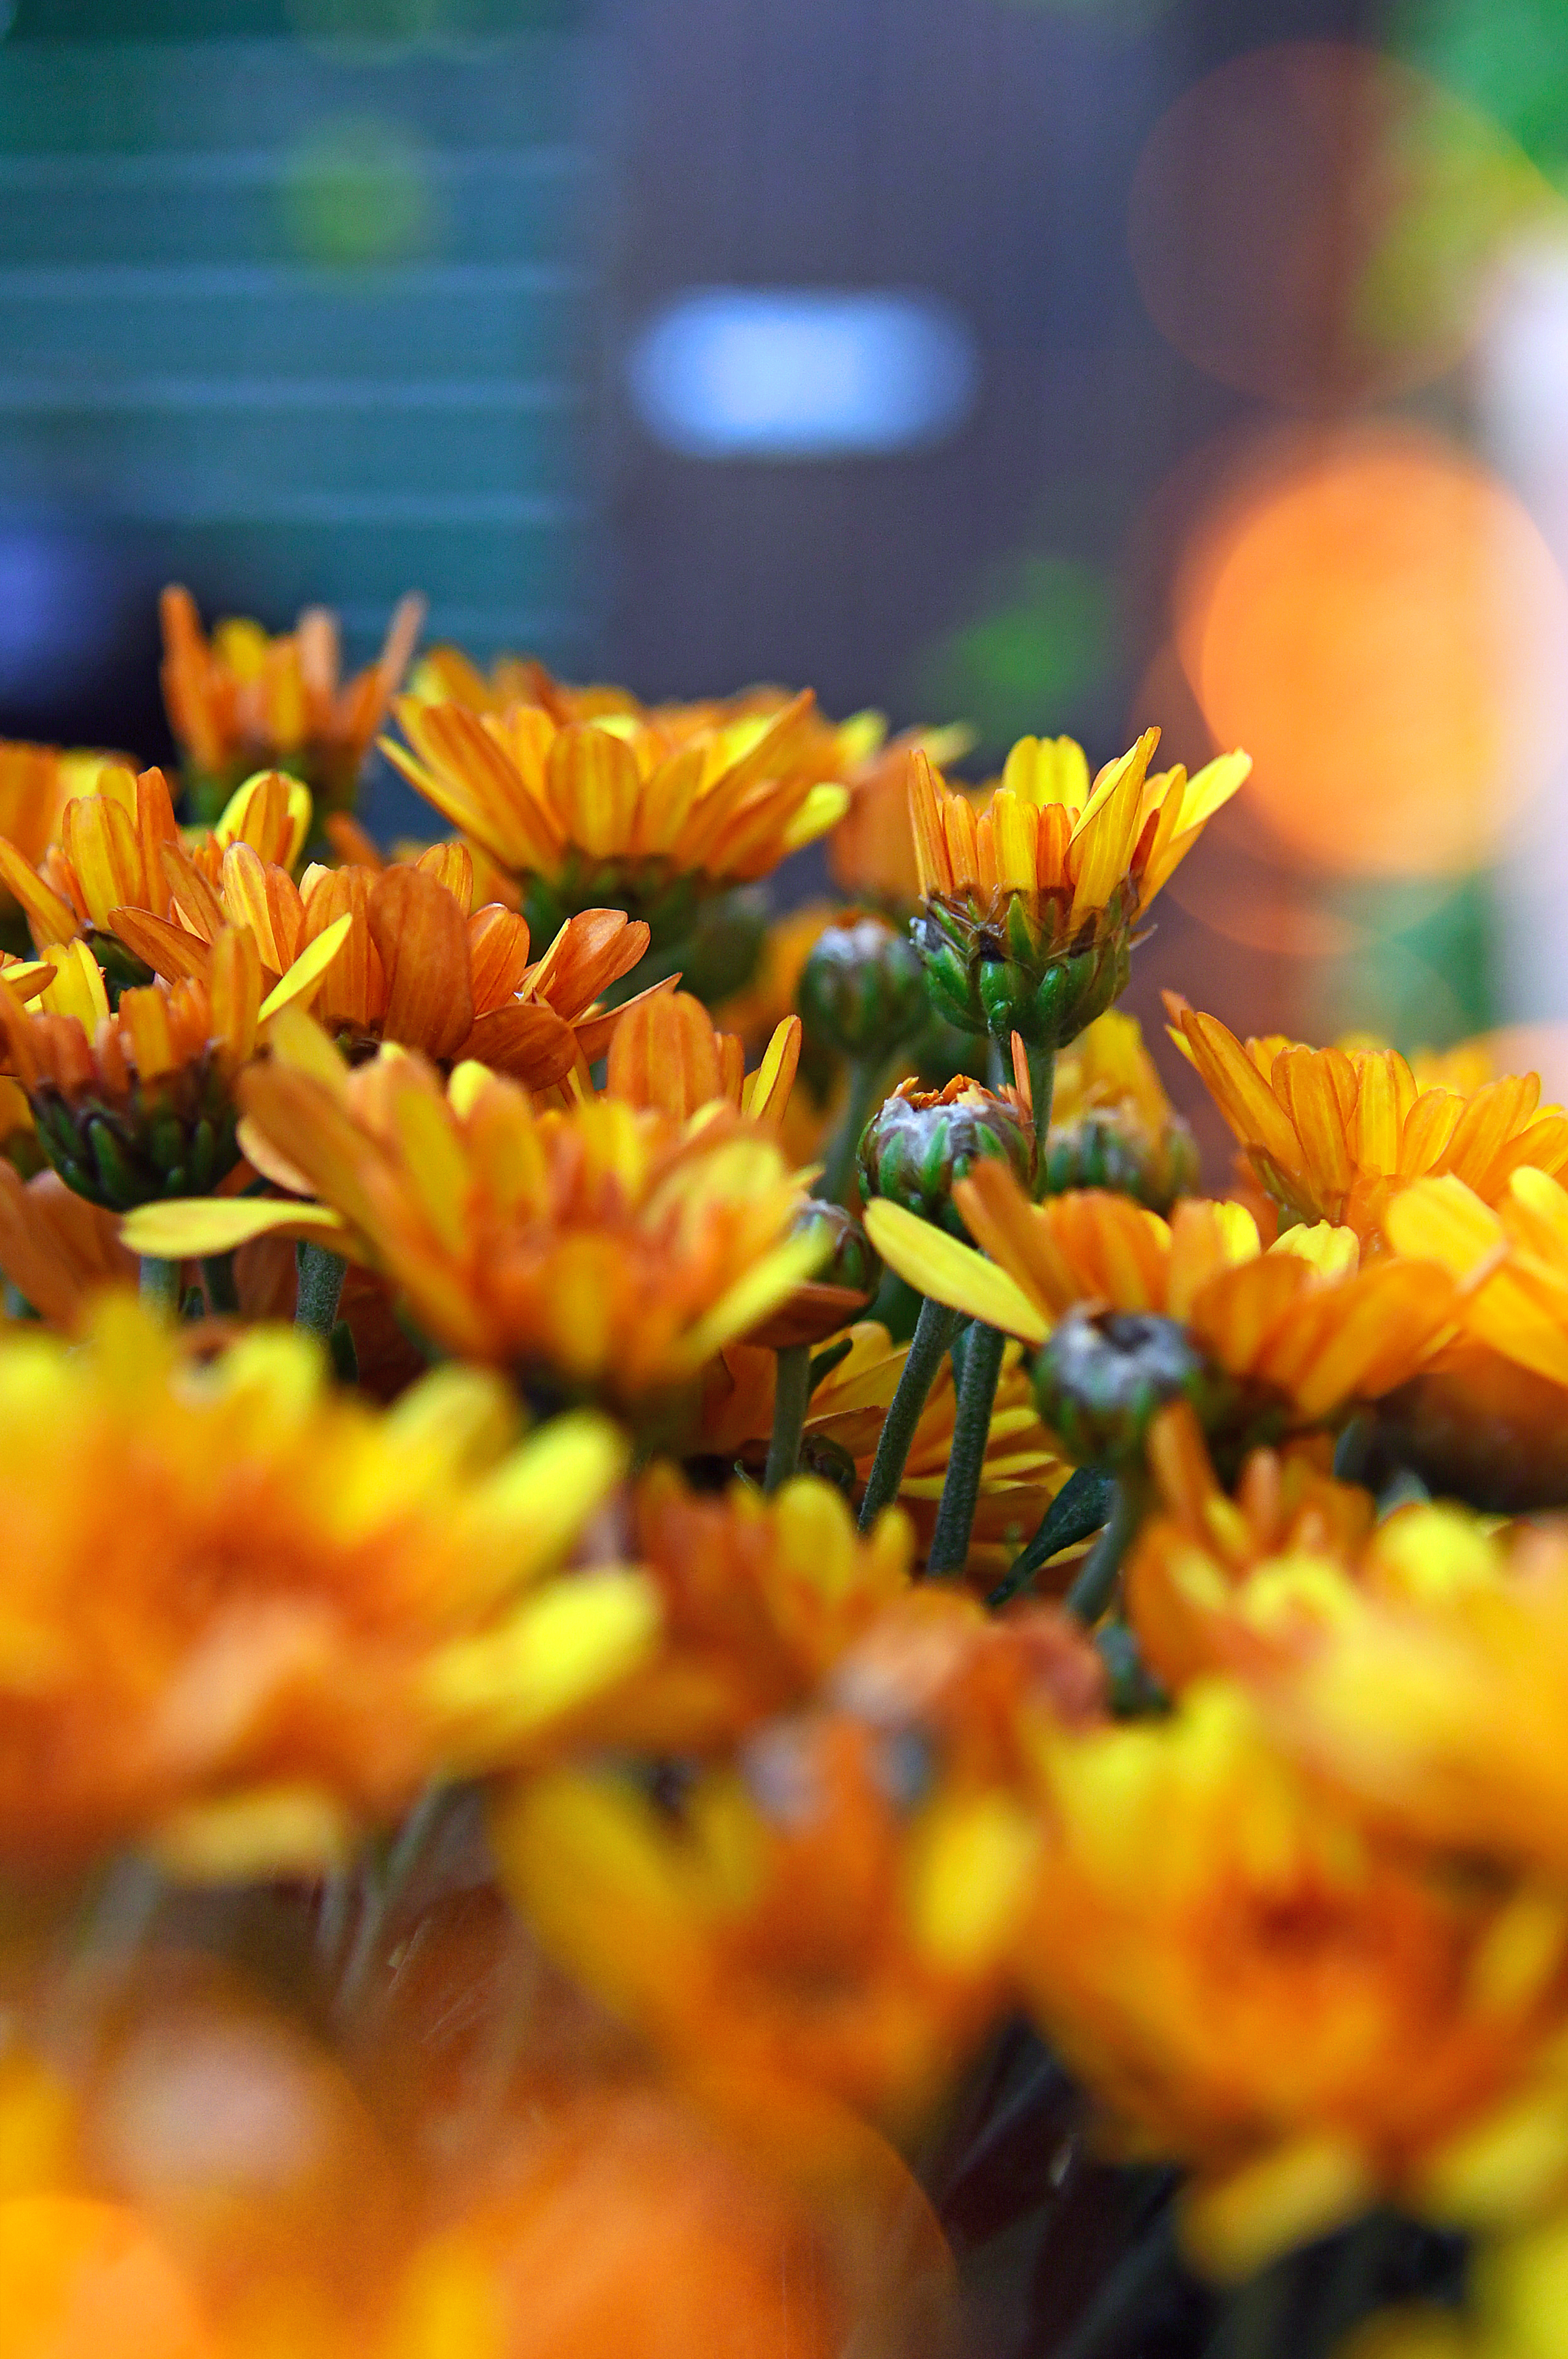
chrysanthemum, yellow, chrysanthemums, flower, flowers, background, autumn, nature, bloom, closeup, garden, petal, sky, plant, beautiful, botany, colorful, season, field, flora, floral, fresh, bright, leaf, spring, orange, macro photography, floristry, floral design, flowering plant, wildflower, photography, sunflower, annual plant, chrysanths, daisy family, english marigold, perennial plant, gazania